Robert Cain (brewer)

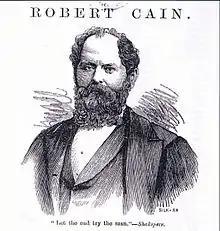
Robert Cain in 1887

Robert Cain (1826–1907) stands as a notable figure in the brewing industry, particularly renowned for his role in establishing Robert Cain and Sons, a prominent brewery located in Liverpool, England.